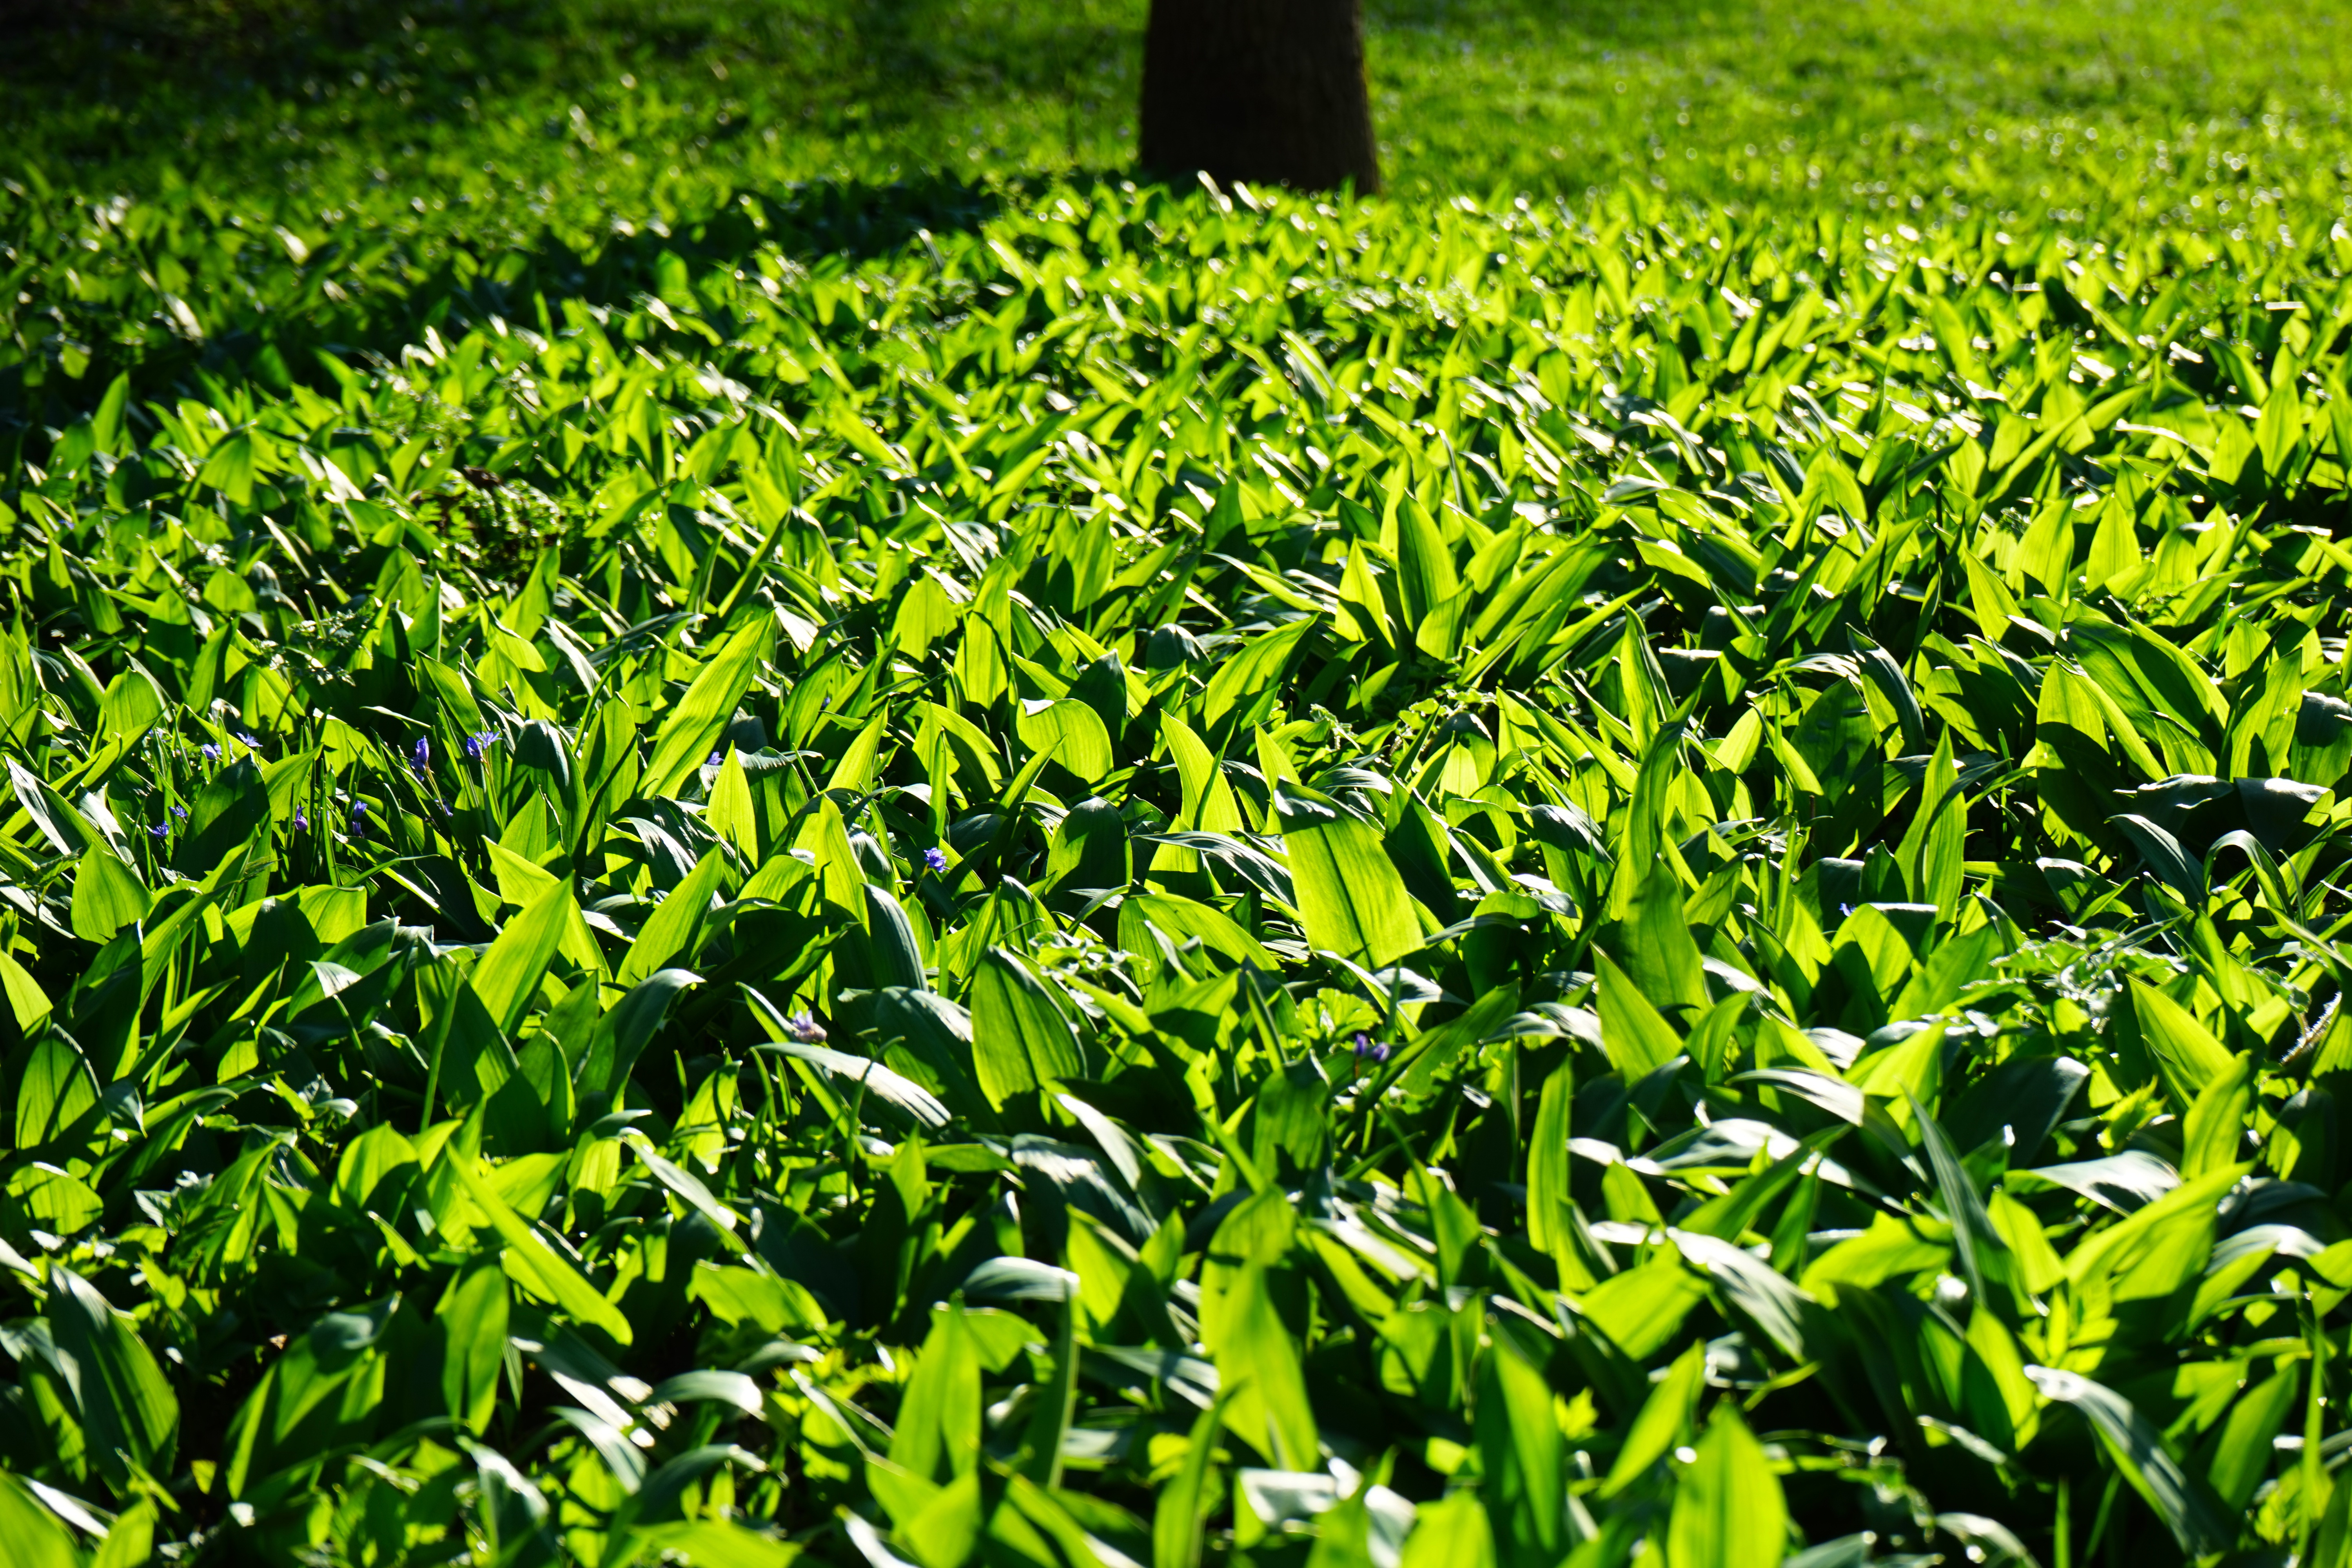
forest, grass, plant, field, lawn, sunlight, leaf, flower, food, spring, green, crop, soil, botany, agriculture, leaves, shrub, plantation, frisch, maize, allium, harbinger of spring, bear's garlic, young leaves, tea plant, wild vegetables, wild garlic, allium ursinum, wood garlic, garlic spinach, gypsy spring, garlic leaves, grow grow, witch onion, waldherre, ramsen, grass family, young wild garlic leaves